Cologne War

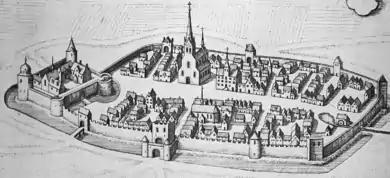
Cloedt and Schenck captured the well-fortified City of Werl through a "salty" stratagem: they hid several well-armed soldiers in a wagon and covered the men with salt, in a 16th-century version of the Trojan Horse.

The conversion of the ecclesiastic see to a dynastic realm ruled by a Protestant prince challenged the principle of ecclesiastical reservation, which was intended to preserve the ecclesiastical electorates from this very possibility. The difficulties of such a conversion had been faced before: Hermann von Wied, a previous prince-elector and archbishop in Cologne, had also converted to Protestantism, but had resigned from his office. Similarly, Gebhard's predecessor, Salentin von Isenburg-Grenzau had indeed married in 1577, but had resigned from the office prior to his marriage. Furthermore, the reason for his marriage—to perpetuate his house—differed considerably from Gebhard's. The House of Waldburg was in no apparent danger of extinction; Gebhard was one of six brothers, and only one other had chosen an ecclesiastical career. Unlike his abdicating predecessors, when Gebhard converted, he proclaimed the Reformation in the city of Cologne itself, angering Cologne's Catholic leadership and alienating the Catholic faction in the Cathedral Chapter. Furthermore, Gebhard adhered not to the teachings of Martin Luther, but to those of John Calvin, a form of religious observation not approved by the Augsburg conventions of 1555. Finally, he made no move to resign from his position as Prince-elector.